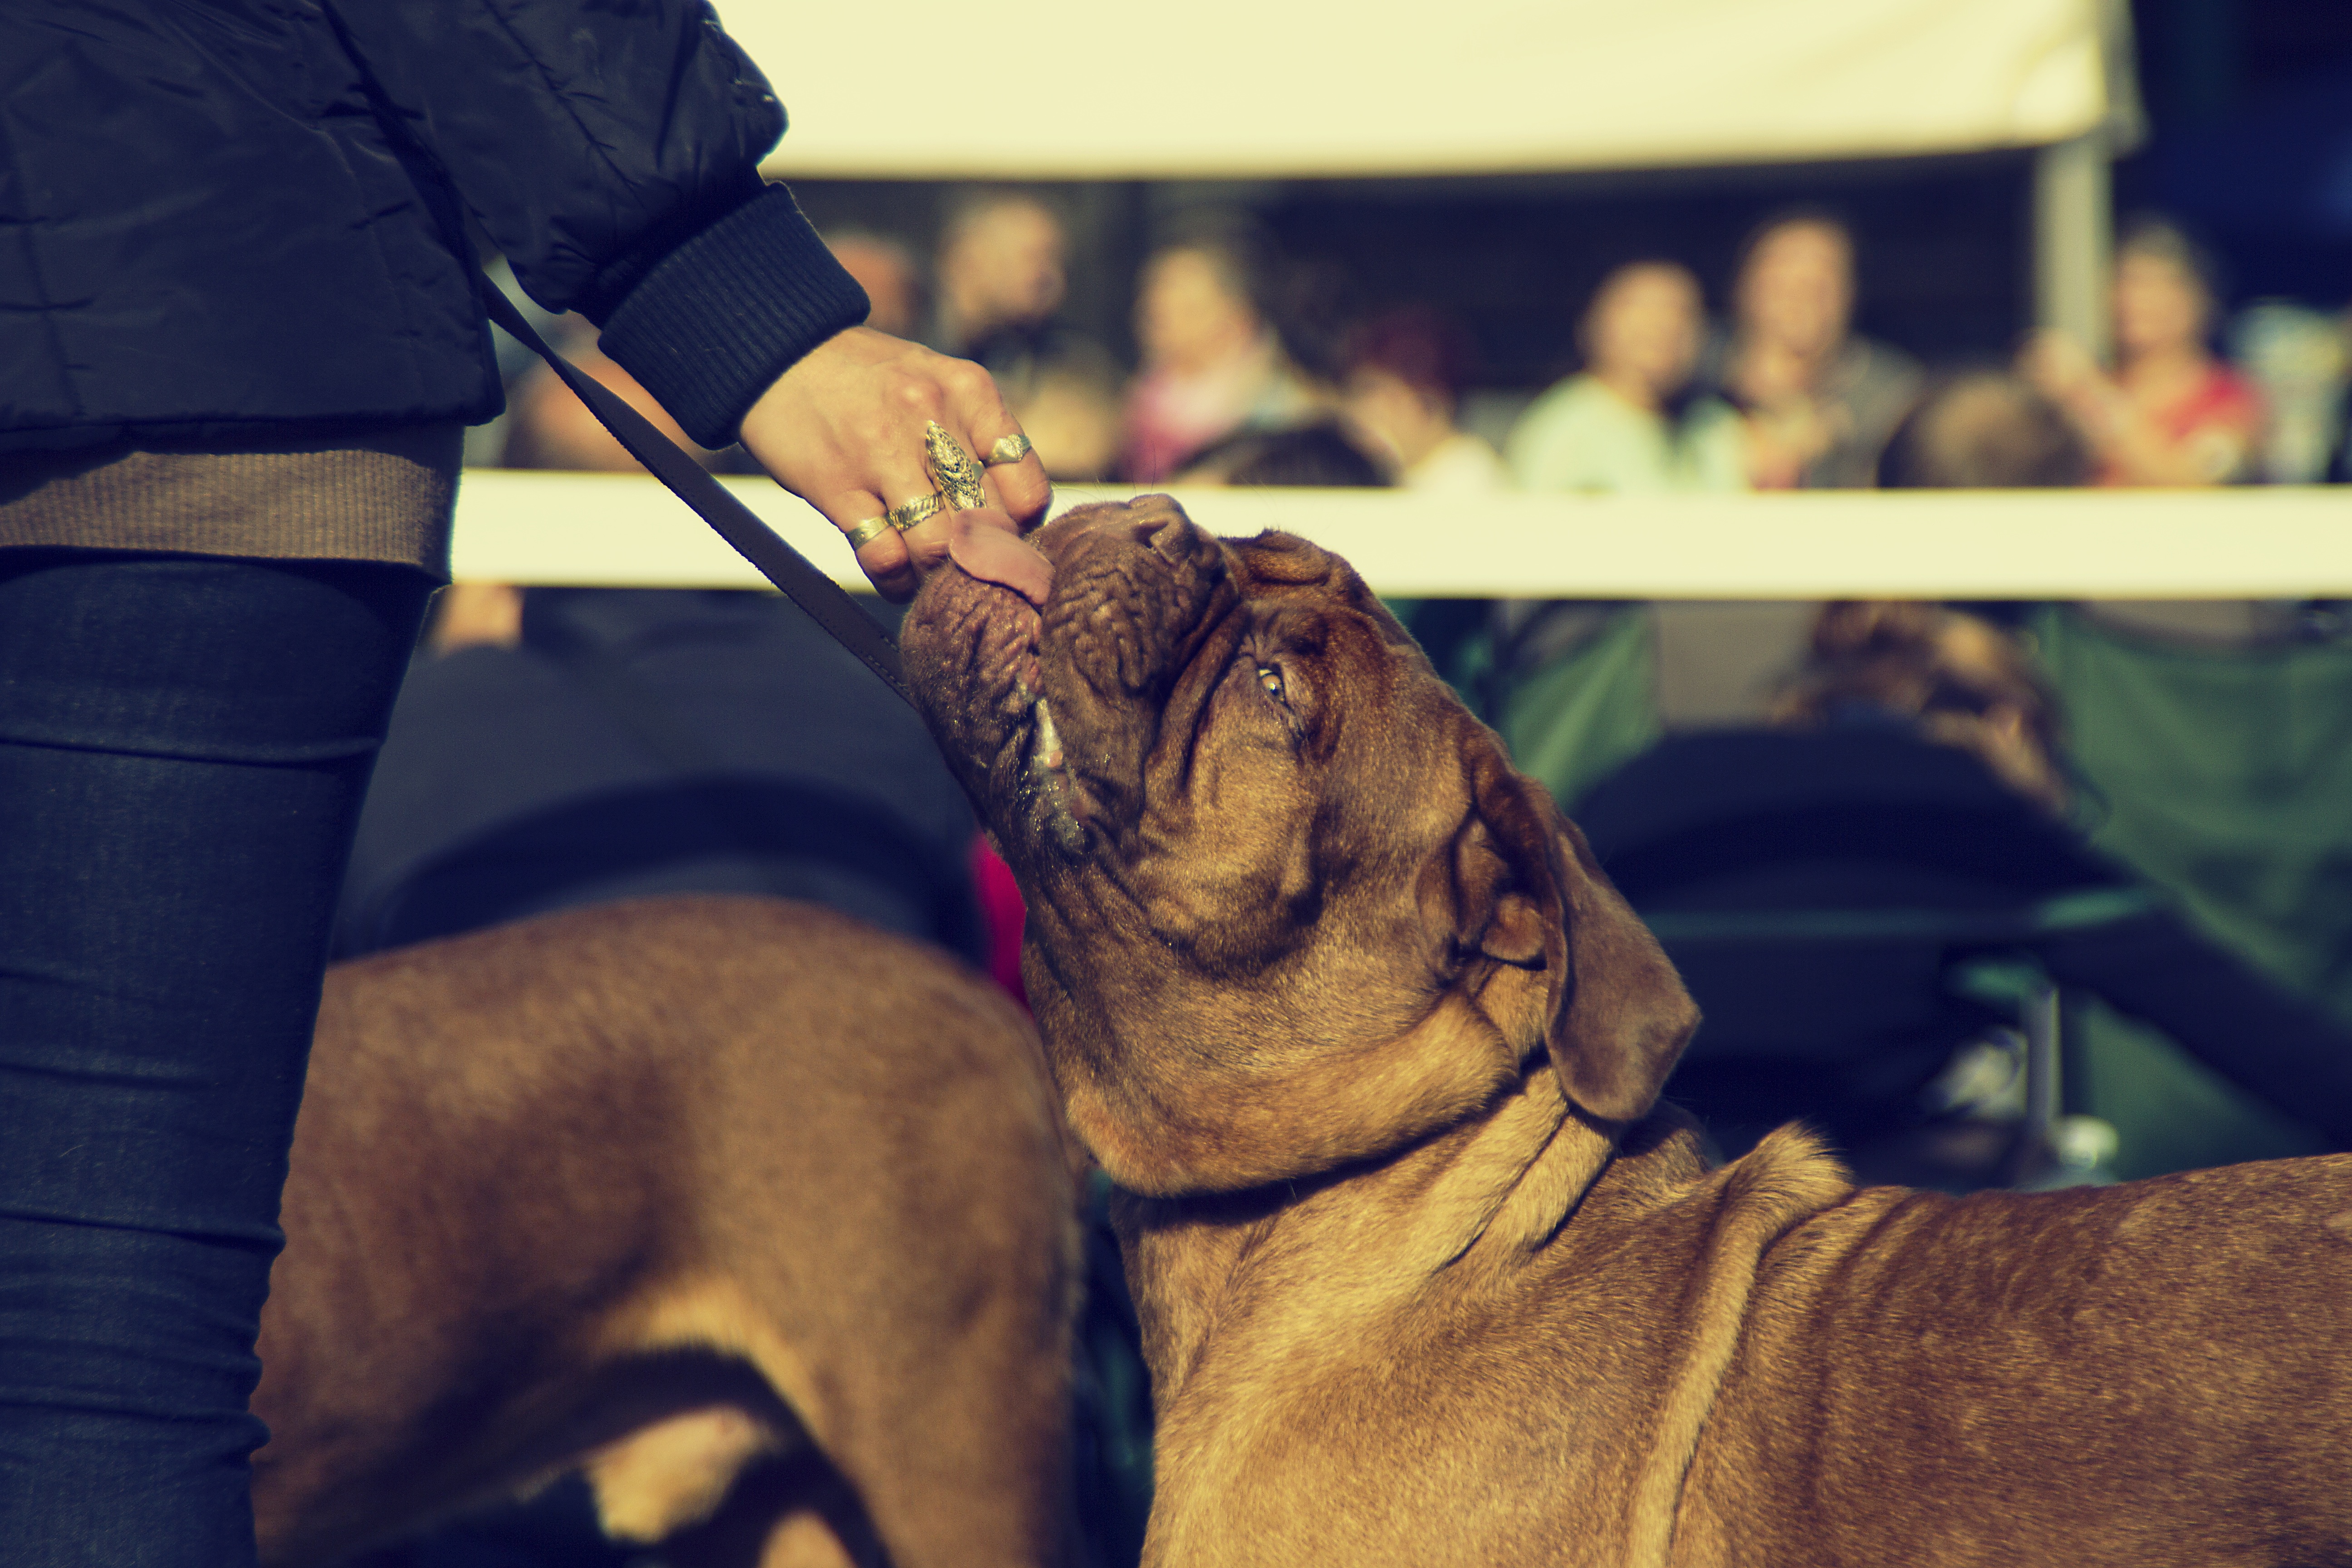
grass, puppy, dog, animal, pet, young, red, show, brown, mammal, pink, healthy, muscular, outdoors, bull, nose, de, french, head, bordeaux, giant, big, beautiful, domestic, large, strong, guard, short, powerful, bred, mahogany, pedigree, wrinkles, mastiff, dogue, dog like mammal, bulldog tuesday, bordeauxdog